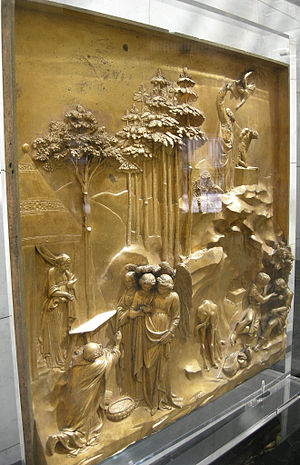
Firenzes dåbskapel / Det ydre / Billeder fra dørene
Firenzes dåbskapel, også kendt som Johannes Dåbskapel, er en religiøs bygning i Firenze, Italien. Den har status af en mindre basilika. Det ottekantede dåbskapel står på både Piazza del Duomo og Piazza San Giovanni foran Firenzes Domkirke og Campanile di Giotto.